2007 Eastern Michigan Eagles football team

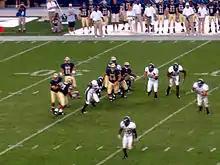
Eastern Michigan playing at Pittsburgh.

After falling behind 13–0, the Eagles came back, and won 21–19 by blocking a Northern Illinois field goal attempt at the end of the game.